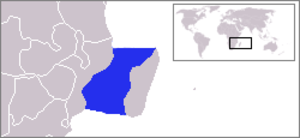
Ce tableau liste toutes les mers du monde que l'Organisation hydrographique internationale reconnaît comme telles dans sa publication S-23 Limites des océans et des mers. Dans cette publication tous les mers et océans ont un numéro d'identification, et on y trouve une description littéraire précise de leurs limites. Ces numéros d'identification sont ceux qui ordonnent cette table.